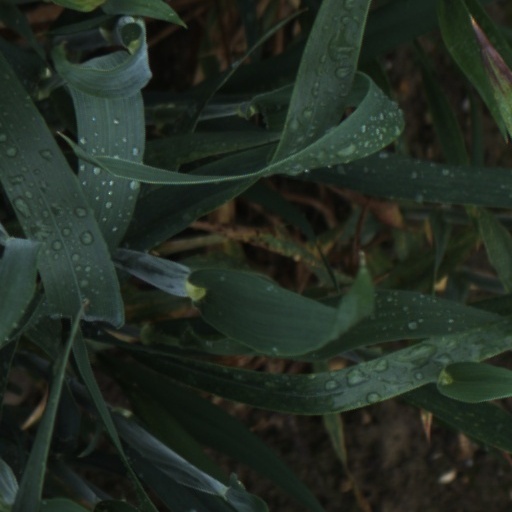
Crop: wheat